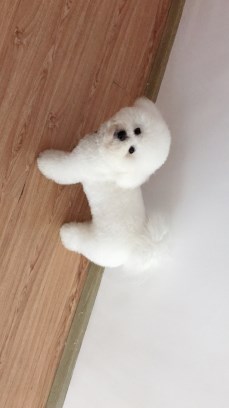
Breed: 3083-n000117-Bichon_Frise